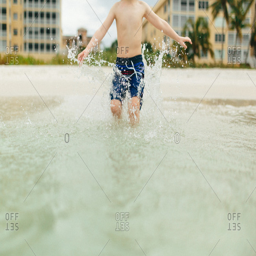
a boy splashes in the shallow ocean